Melvin Gibbs

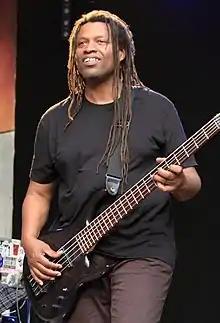
Gibbs performing in 2014

Melvin Gibbs is an American bass guitarist who has appeared on close to 200 albums in diverse genres of music. Among others, Gibbs is known for working in jazz with drummer Ronald Shannon Jackson and guitarist Sonny Sharrock, and in rock music with Rollins Band and Arto Lindsay. He is a member of Harriet Tubman, with whom he was included in the "New York Times"' best performances of 2017, and Body Meπa, recognized in "Bandcamp Daily"'s best experimental music of 2024.